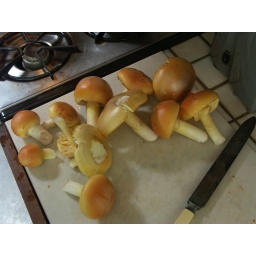
That bone handled knife was in the drawer of a house I bought in 1972. It's one of my favorites!